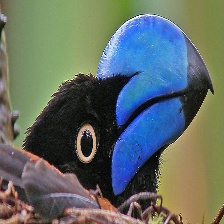
Species: HELMET VANGA
Scientific name: EURYCEROS PREVOSTII